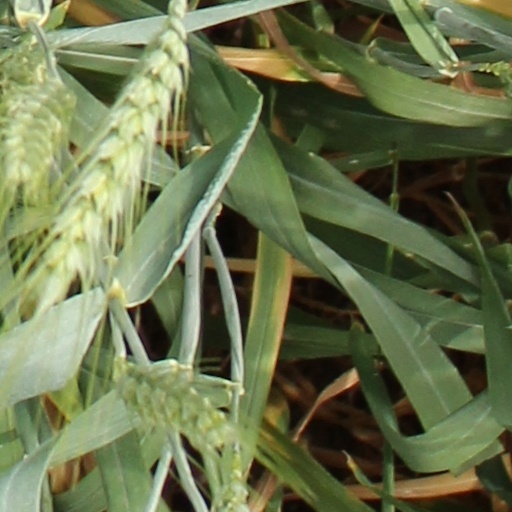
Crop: wheat